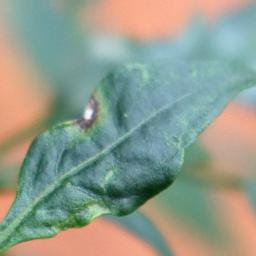
Label: cercospora